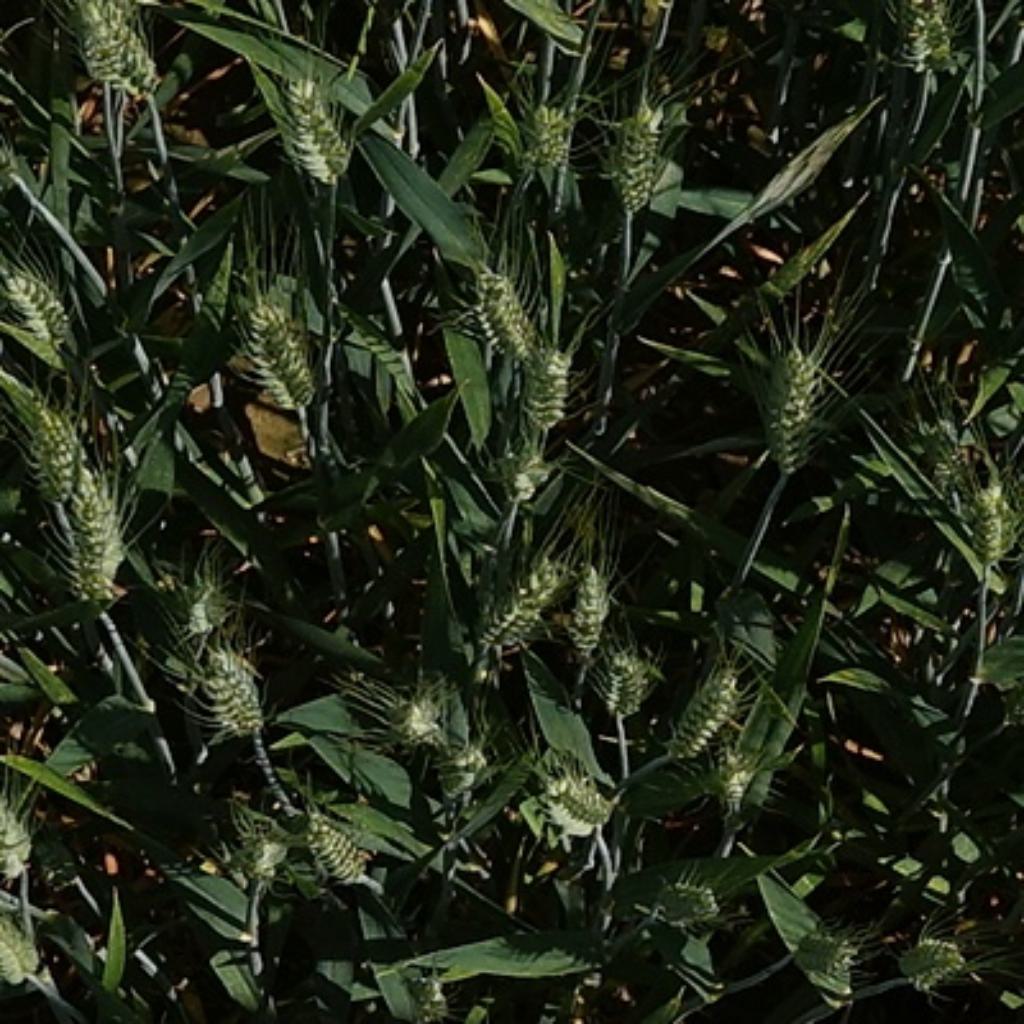
Country: France
Location: VLB
Wheat development stage: Filling